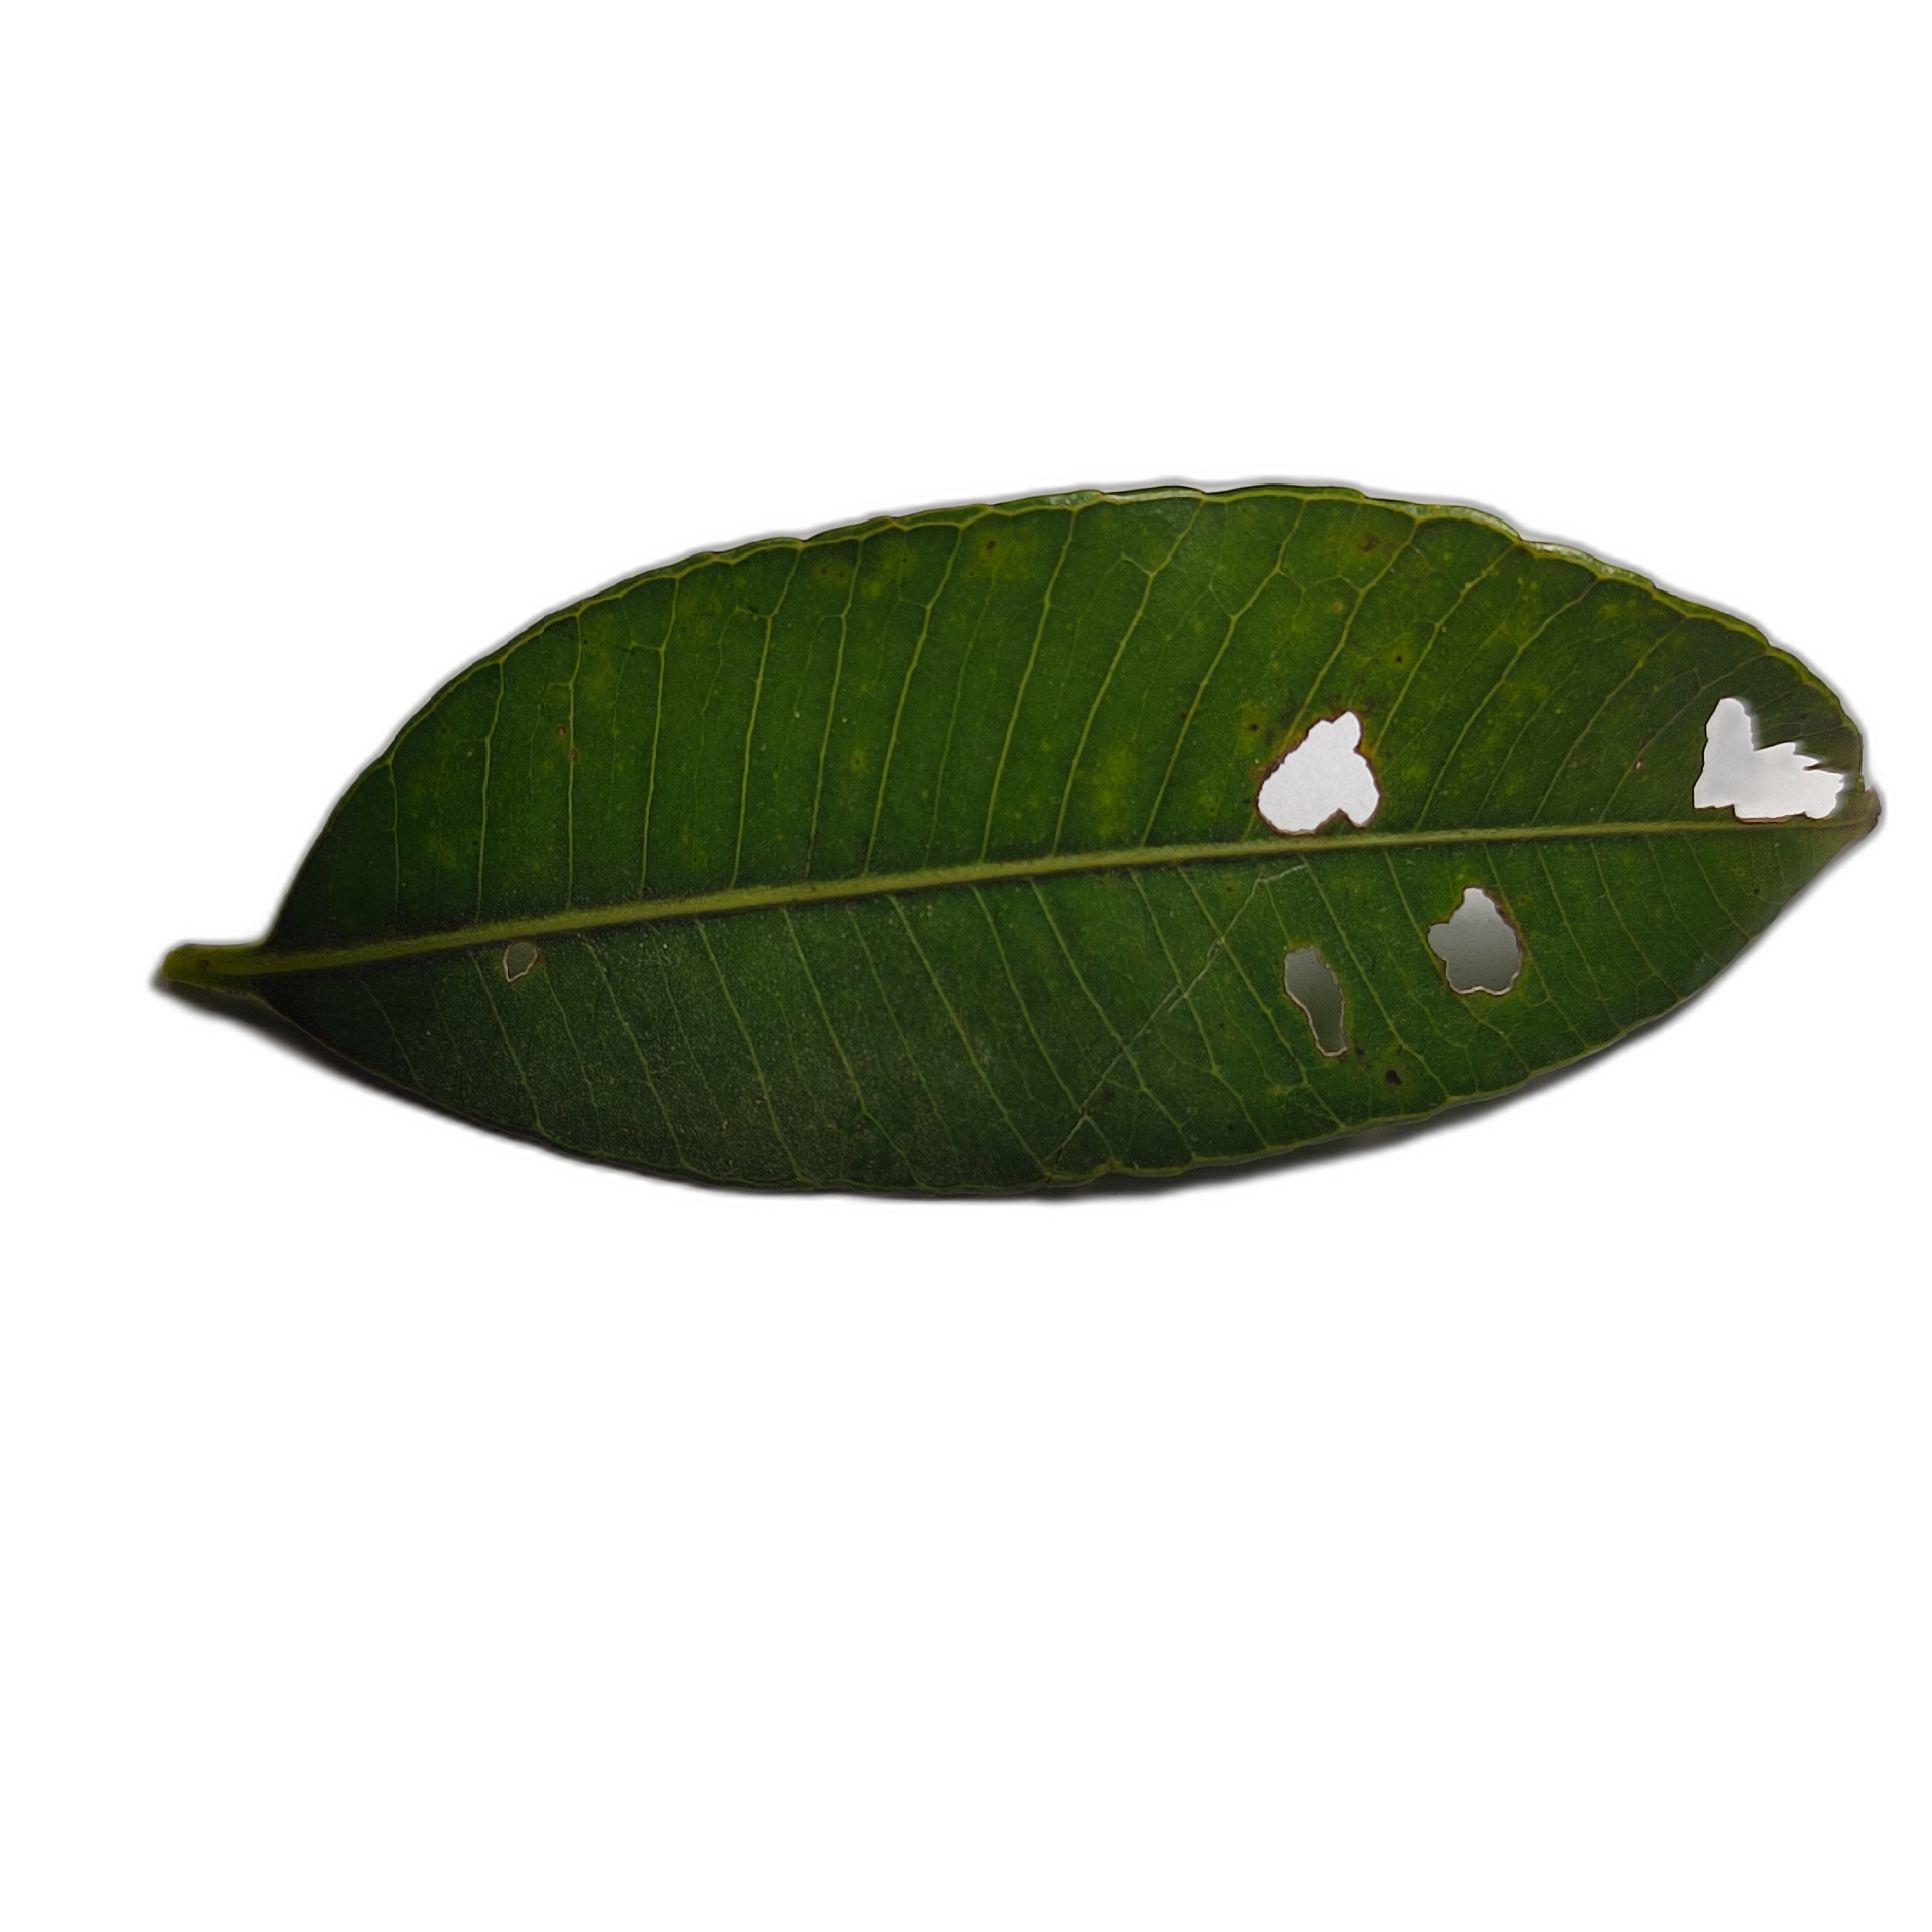
Label: not_healthy